Alternative rock

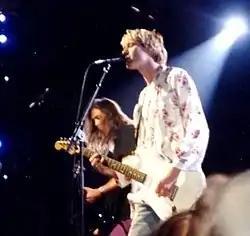
Nirvana's Kurt Cobain (right) and Krist Novoselic (left) performing at the "MTV Video Music Awards" in 1992

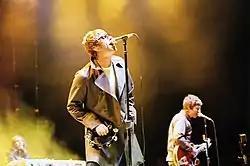
Liam and Noel Gallagher of Oasis performing in September 2005

By the start of the 1990s, the music industry was enticed by alternative rock's commercial possibilities and major labels had already signed Jane's Addiction, Red Hot Chili Peppers and Dinosaur Jr. In early 1991, R.E.M. went mainstream worldwide with "Out of Time" while becoming a blueprint for many alternative bands.